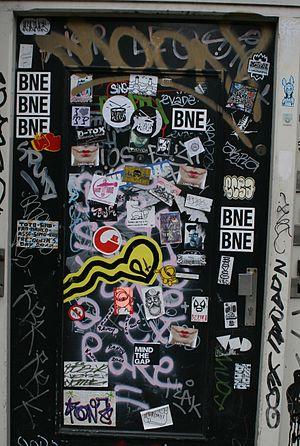
BNE est un « Graffiti-artist » vraisemblablement new yorkais qui a laissé ses œuvres à travers le monde, notamment aux États-Unis, au Canada, en Asie, en Australie, en Europe et en Amérique du Sud. Il utilise le marqueur, la bombe de peinture ou le rouleau, mais surtout l'autocollant au format carte postale, avec les trois lettres en noir sur fond blanc, dont il a posé jusqu'à dix mille exemplaires par mois. Son identité civile est inconnue du public mais il est probable qu'il soit né à la fin des années 1970 ou au début des années 1980.